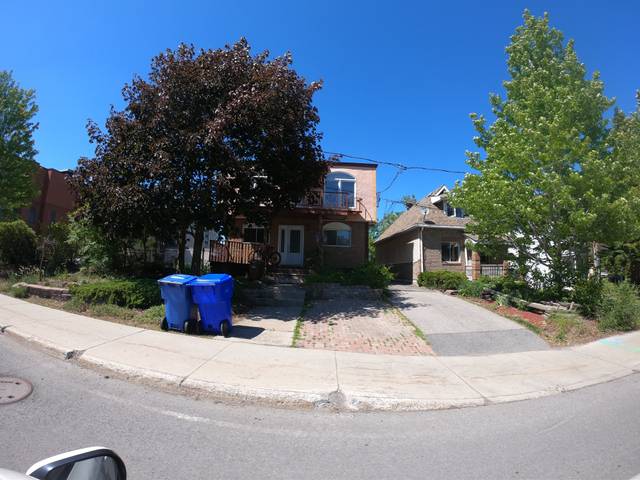
Region: Canada
Coordinates: 45.432, -75.723